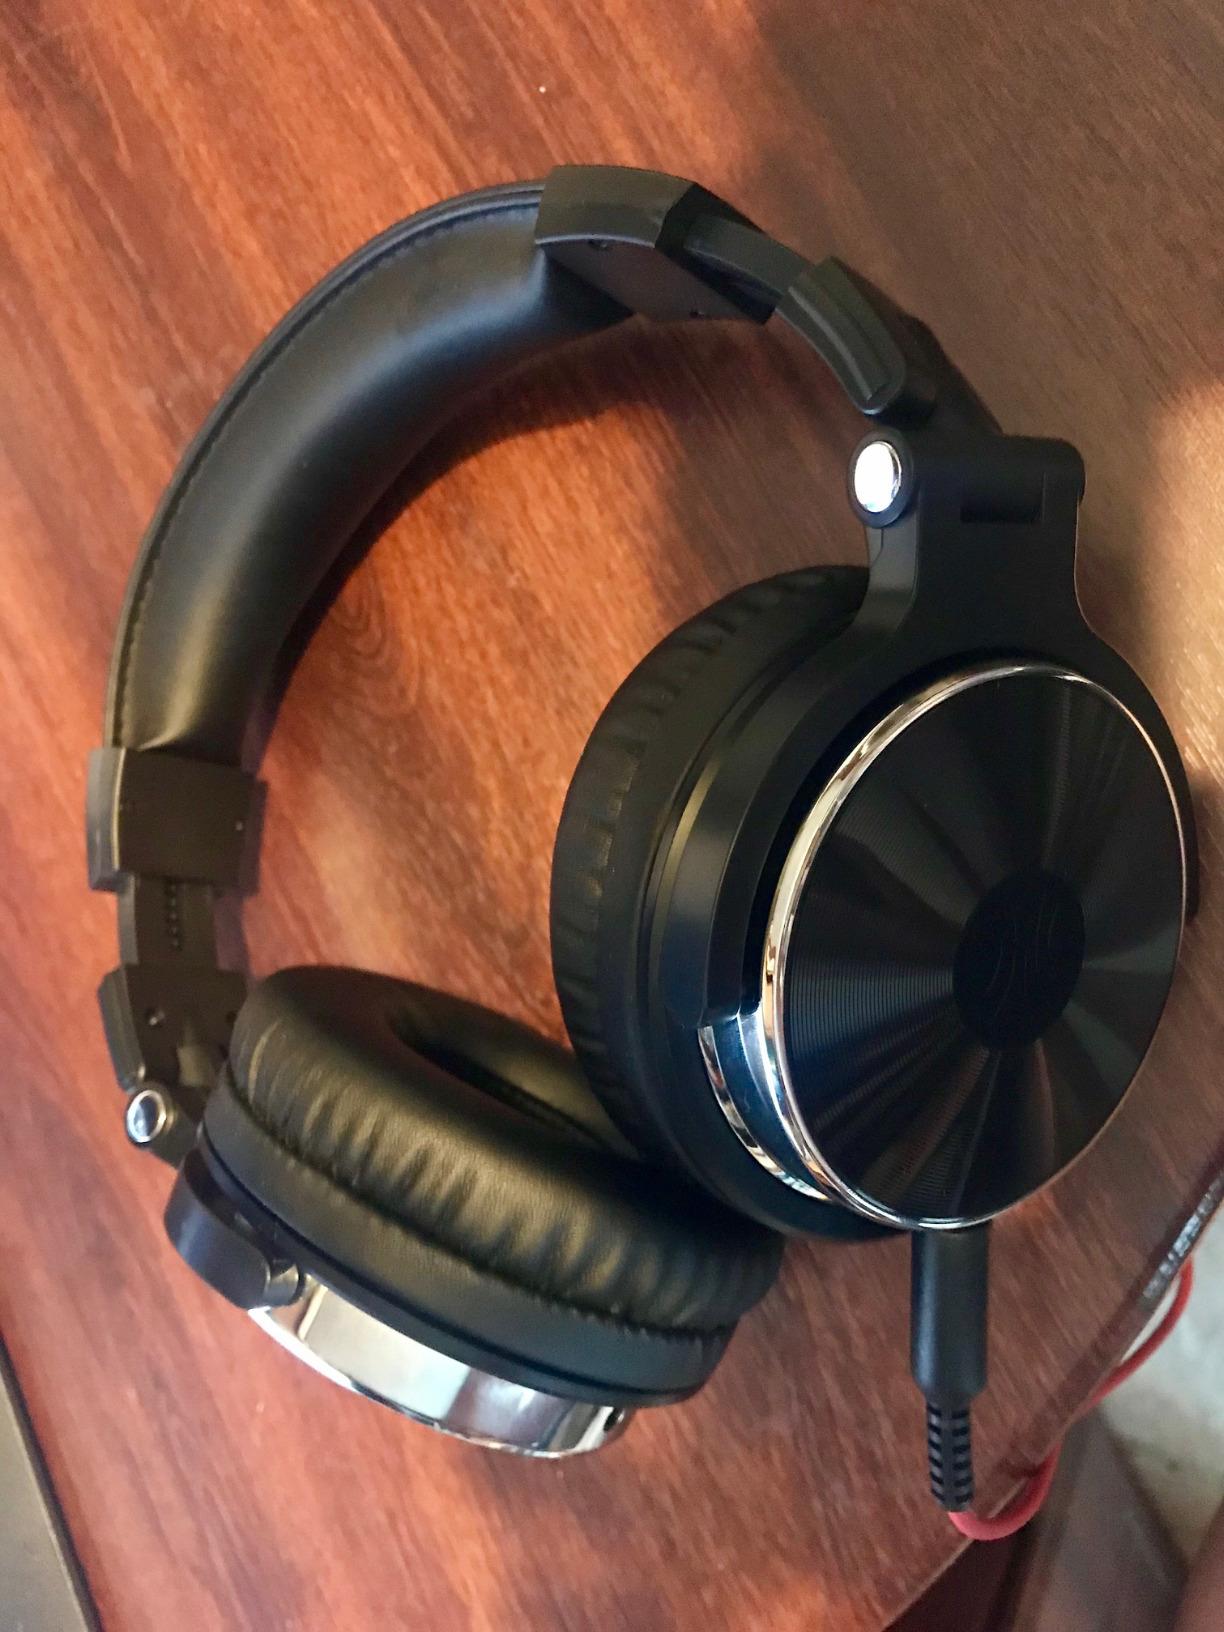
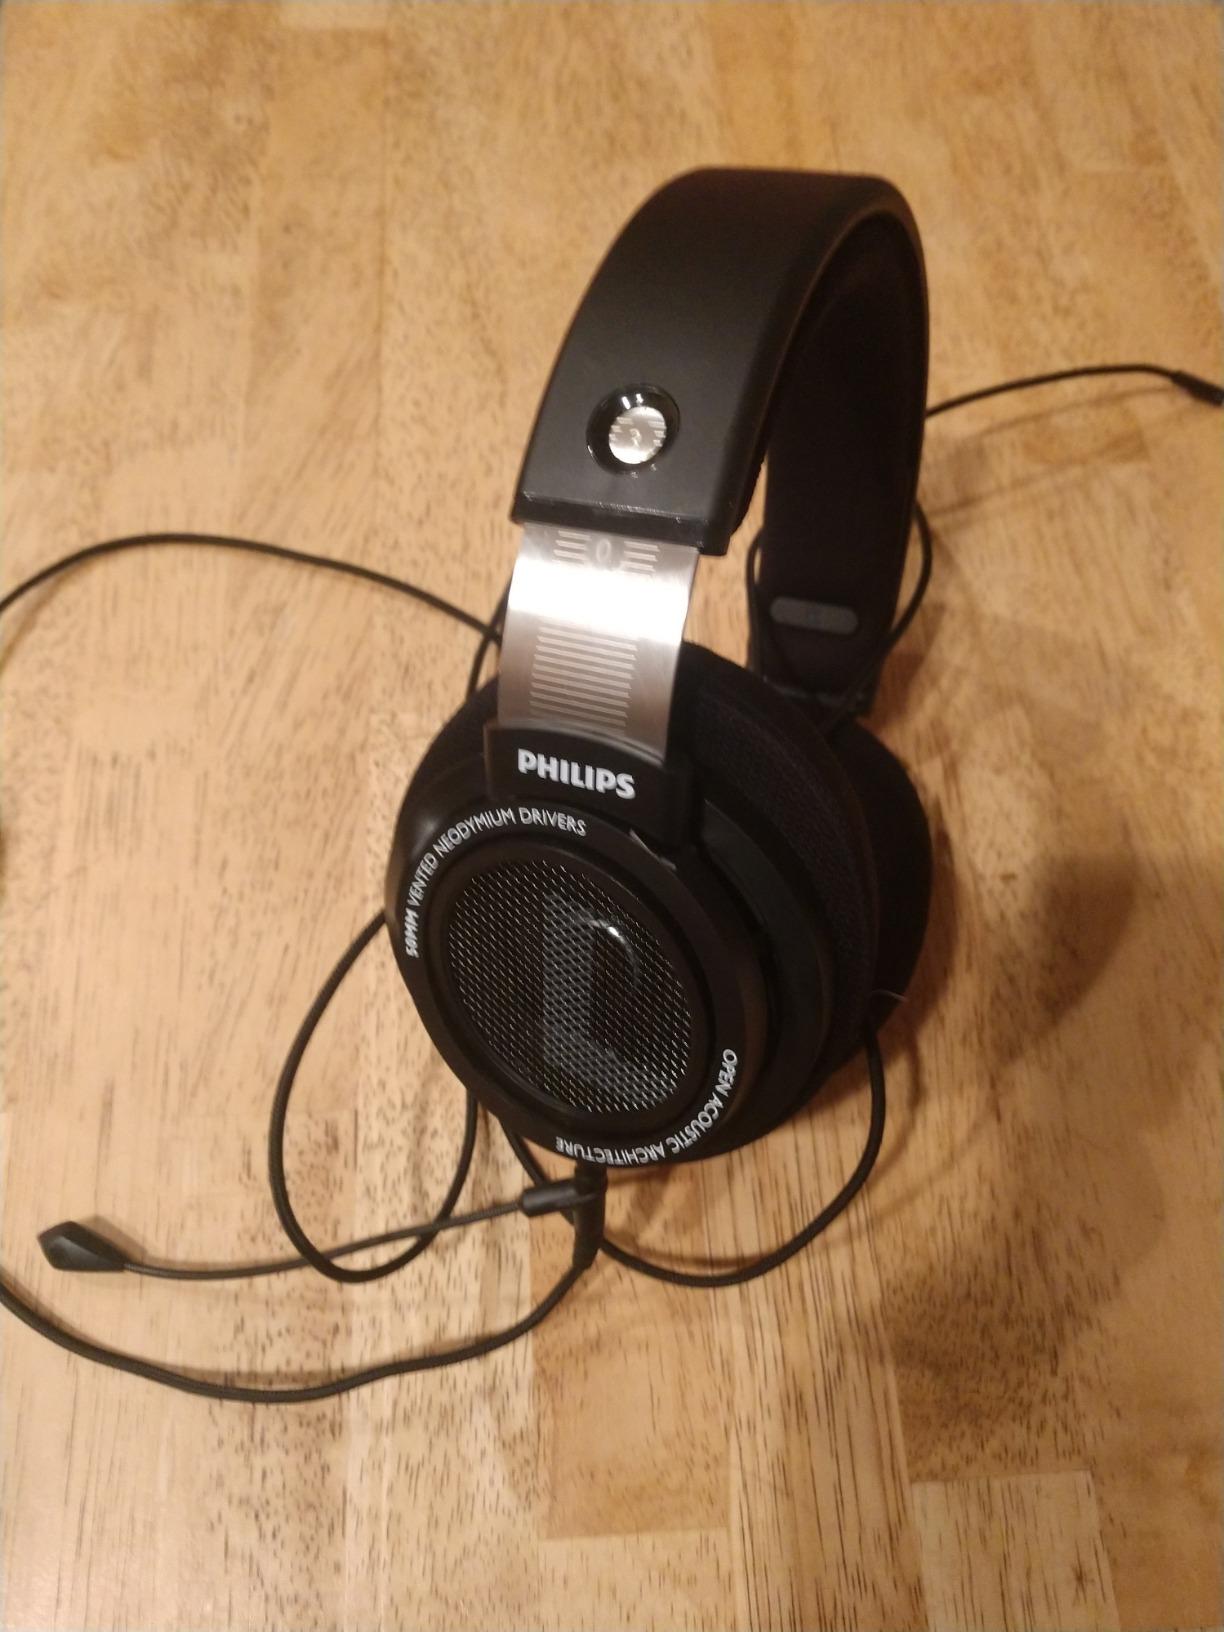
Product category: headphones
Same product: no